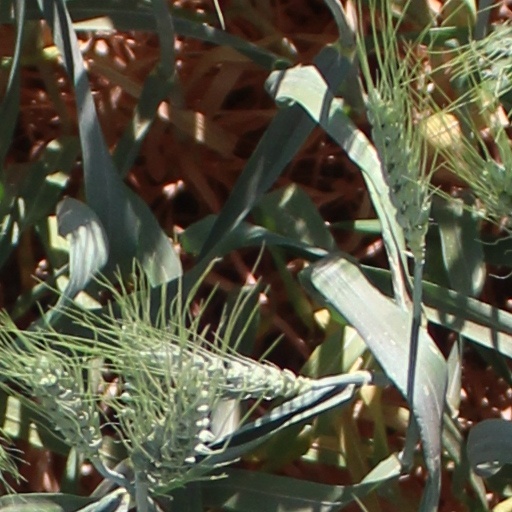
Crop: wheat